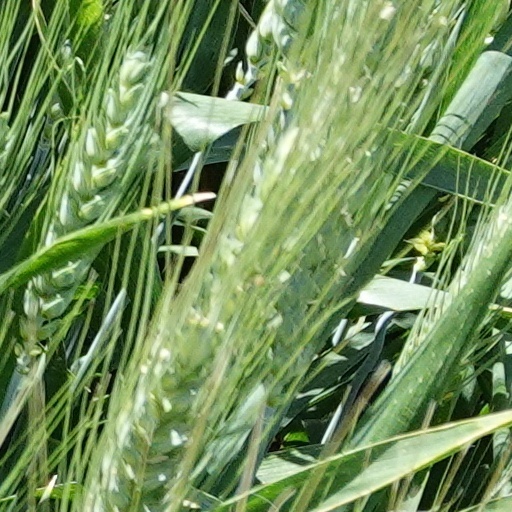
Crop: wheat